Indian honorifics

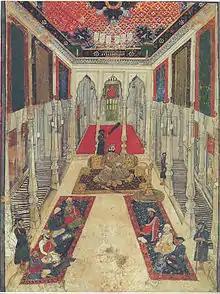
A Maratha Durbar showing the Chief (Raja) and the nobles (Sardars, Jagirdars, Sarpatil, Istamuradars & Mankaris) of the state.

Indian honorifics are honorific titles or appendices to names used in the Indian subcontinent, covering formal and informal social, commercial, and religious relationships. These may take the form of prefixes, suffixes or replacements.